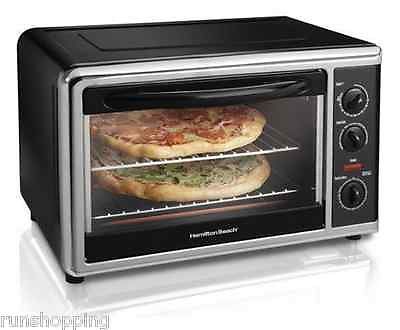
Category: toaster